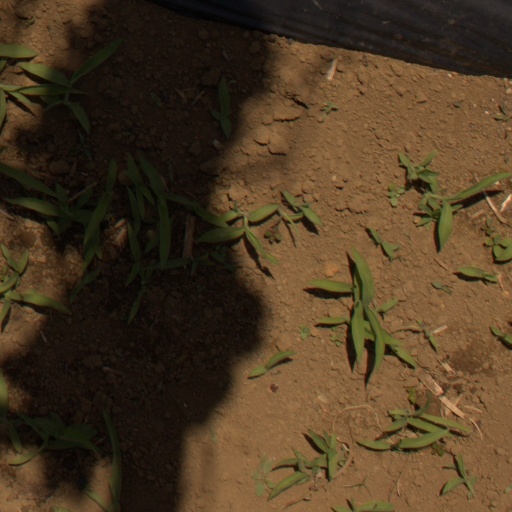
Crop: Jerusalem artichoke